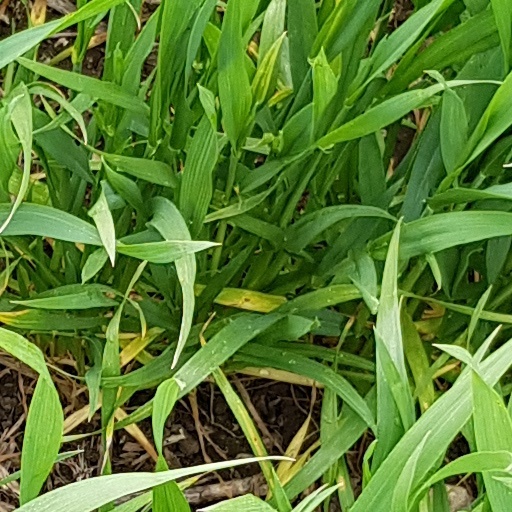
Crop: wheat